Bintulu

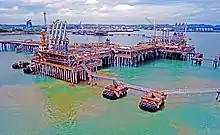
The Bintulu LNG port

Large reserves of natural gas were discovered off the coast of Bintulu in 1969. Following this, a feasibility study was done in 1975, and Tanjung Kidurong was found to be a suitable site for a deep-water port. On 14 June 1978, Malaysia LNG Sdn Bhd (MLNG Satu) was established by Petronas, a Malaysian national oil and gas company for Liquefied Natural Gas (LNG) processing at Bintulu. On 8 July 1978, the Bintulu Development Authority (BDA) was established by the Sarawak state government for infrastructure development and to promote industrial investment in the area. On 15 August 1981, the Bintulu Port Authority was established at Tanjung Kidurong, starting operation on 1 January 1983. Since the establishment of Sarawak Corridor of Renewable Energy (SCORE) in 2008, Bintulu become the gateway to Samalajau Industrial Park, which is located away from Bintulu. The industrial park is a centre of heavy, energy-intensive industry. Among the companies that started their operations in the industrial park are Tokuyama Malaysia Sdn Bhd (now replaced by OCI Malaysia Sdn Bhd), Press Metal Bintulu Sdn Bhd, and OM Materials Sdn Bhd.